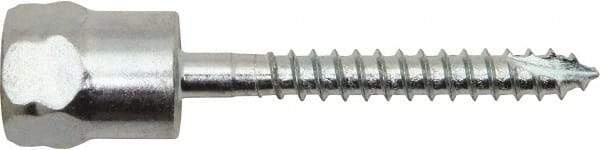
Powers Fasteners - 3/8" Zinc-Plated Steel Vertical (End Drilled) Mount Threaded Rod Anchor - 5/16" Diam x 2-1/2" Long, Hex Head, 2,670 Lb Ultimate Pullout, For Use with Wood
Brand: DeWALT Anchors & Fasteners
Item #: 31190622 Brand: Powers Fasteners Model #: PFM2251150 Exact Tooling IR#: 04 Features and Benefits Threaded rod anchors for wood can be used in lumber and plywood. Plywood is less flexible than lumber. Steel is strong and durable but less corrosion resistant than stainless steel. To improve its resistance to corrosion, it may receive additional finishes and coatings. Product Specifications Mount Type Vertical (End Drilled) For Material Type Wood For Rod Size (Inch) 3/8 Material Steel Material Grade 1015 Finish/Coating Zinc-Plated Ultimate Pullout (Lb.) 2670.00 Diameter (Inch) 5/16 Length (Inch) 2-1/2 Head Type Hex Fastener Standard AISI; SAE
Category: Hardware > Hardware Accessories > Hardware Fasteners > Drywall Anchors